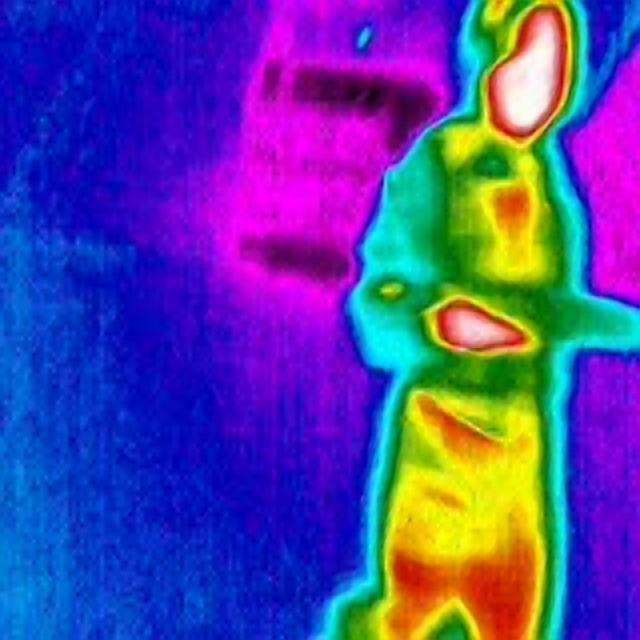
Detected objects:
label: person